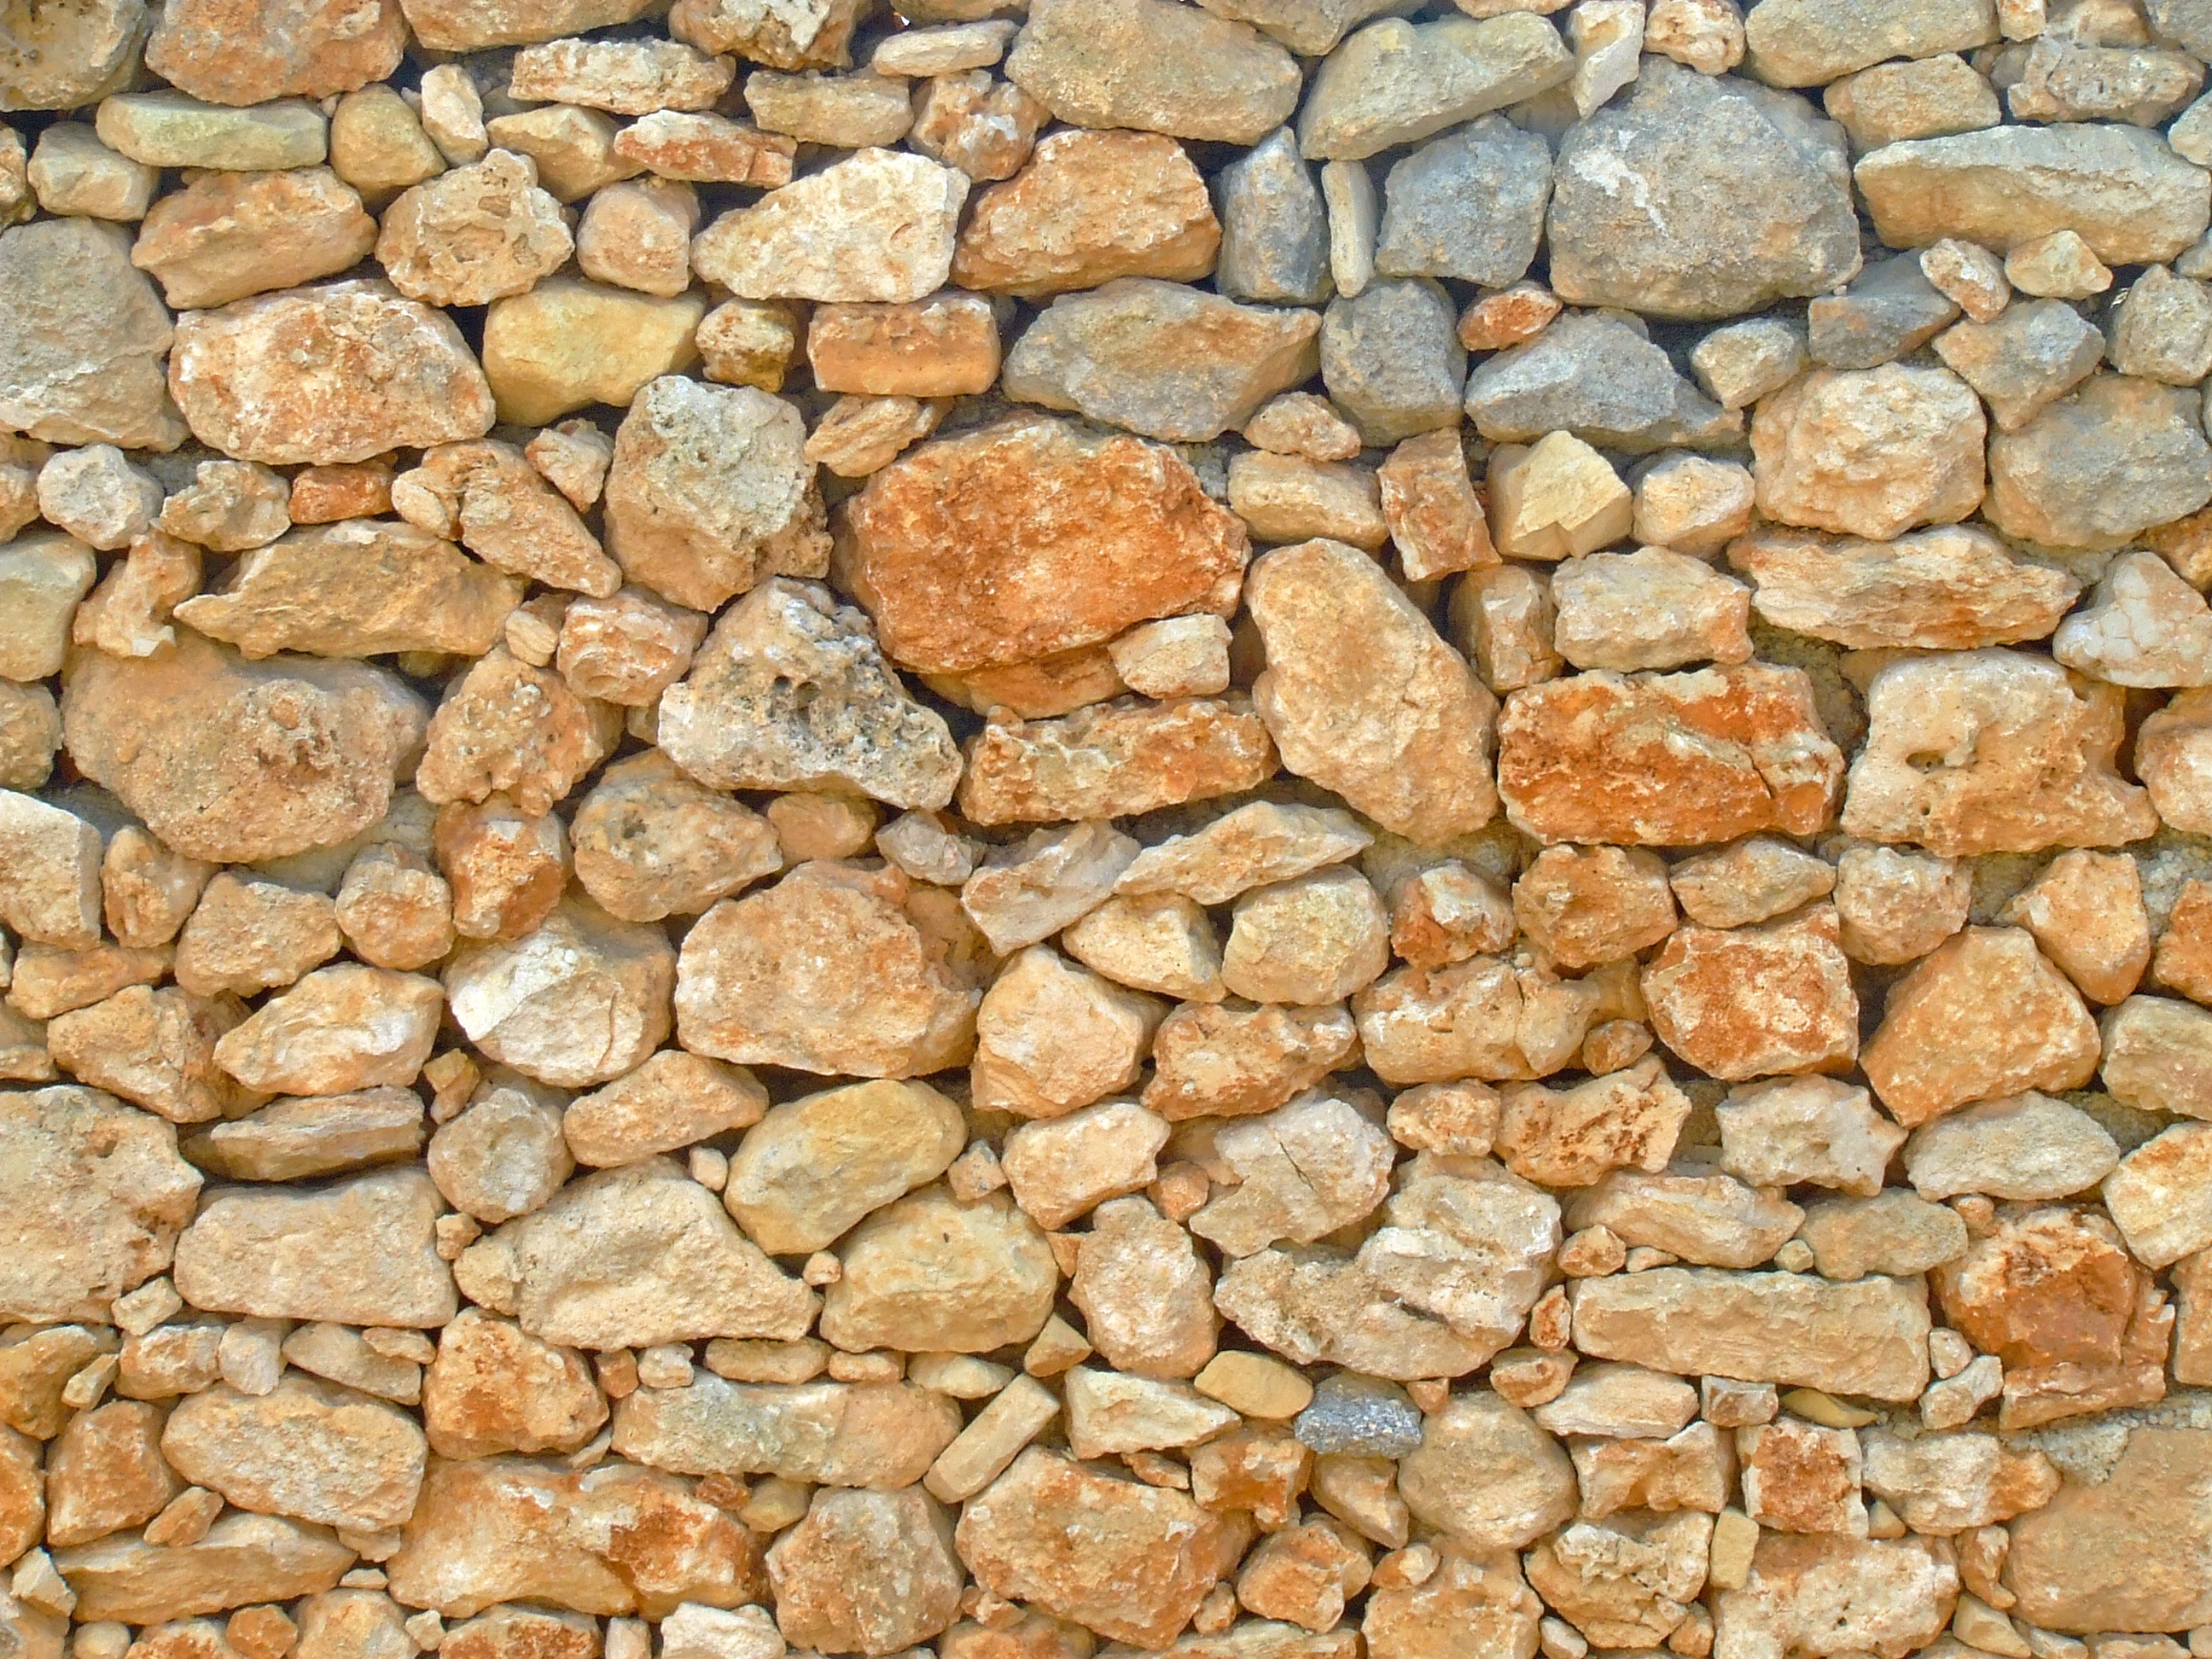
nature, rock, creative, architecture, wood, texture, floor, old, wall, stone, decoration, pattern, mediterranean, color, natural, brown, soil, grunge, rough, stone wall, decor, material, surface, rubble, background, design, gravel, ornate, decorative, malta, backdrop, stone background, background pattern, flooring, dry stone wall, pattern background, backgrounds and textures, textured backgrounds, wall background, nature backgrounds, nature abstract, mediterranean stone, background textures